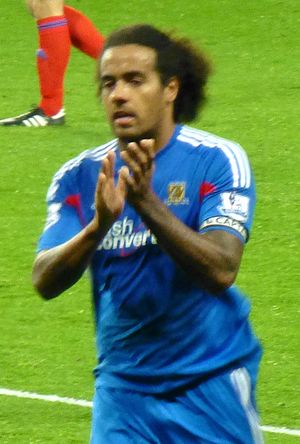
Tom Huddlestone
Tom Huddlestone
Thomas Andrew "Tom" Huddlestone er en engelsk fodboldspiller, som spiller for Derby County.